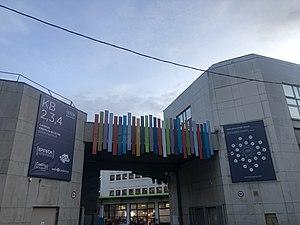
L'école pour l'informatique et les nouvelles technologies est un établissement d'enseignement supérieur privé reconnu par l’État créé en 1999 par Nicolas Sadirac formant des informaticiens.